Question: What is red?
Tambaya: Menene ja?
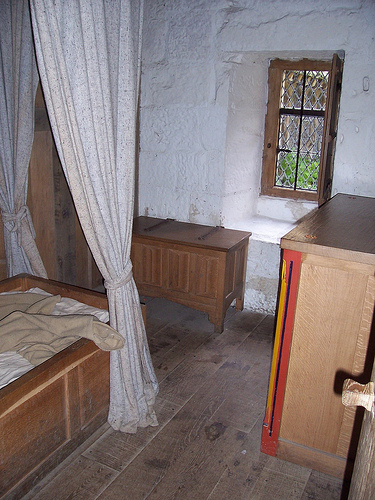
Answer: A line painted on a wooden bureau.
Amsa: Layi ne da akayi fenti a jikin ma'ajiyar itace.